Question: Please indicate a possible affordance area of the apple that can be used for eating
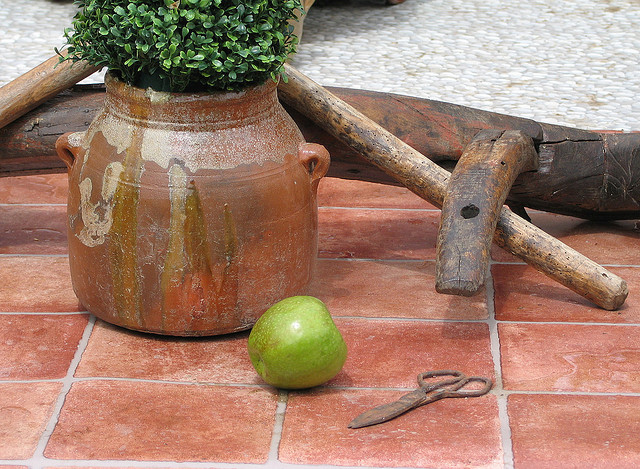
Answer: [249.5, 296, 357.5, 392]